Laird Hamilton

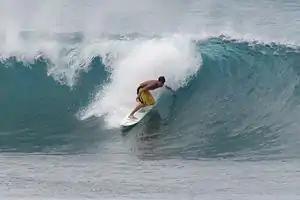
Pipeline on the north shore of Oahu where Hamilton grew up

By the age of 17, Hamilton had become an accomplished surfer and could have left modeling to pursue a career on surfing's World Championship Tour. However, competitive surfing and contests never appealed to Hamilton, who had watched his father Bill endure the competitive surfing contest politics and the random luck of the waves in organized championship surfing events. Bill Hamilton regarded surfing more as a work of art, rather than based chiefly on wave-by-wave ride performance scored by judges.